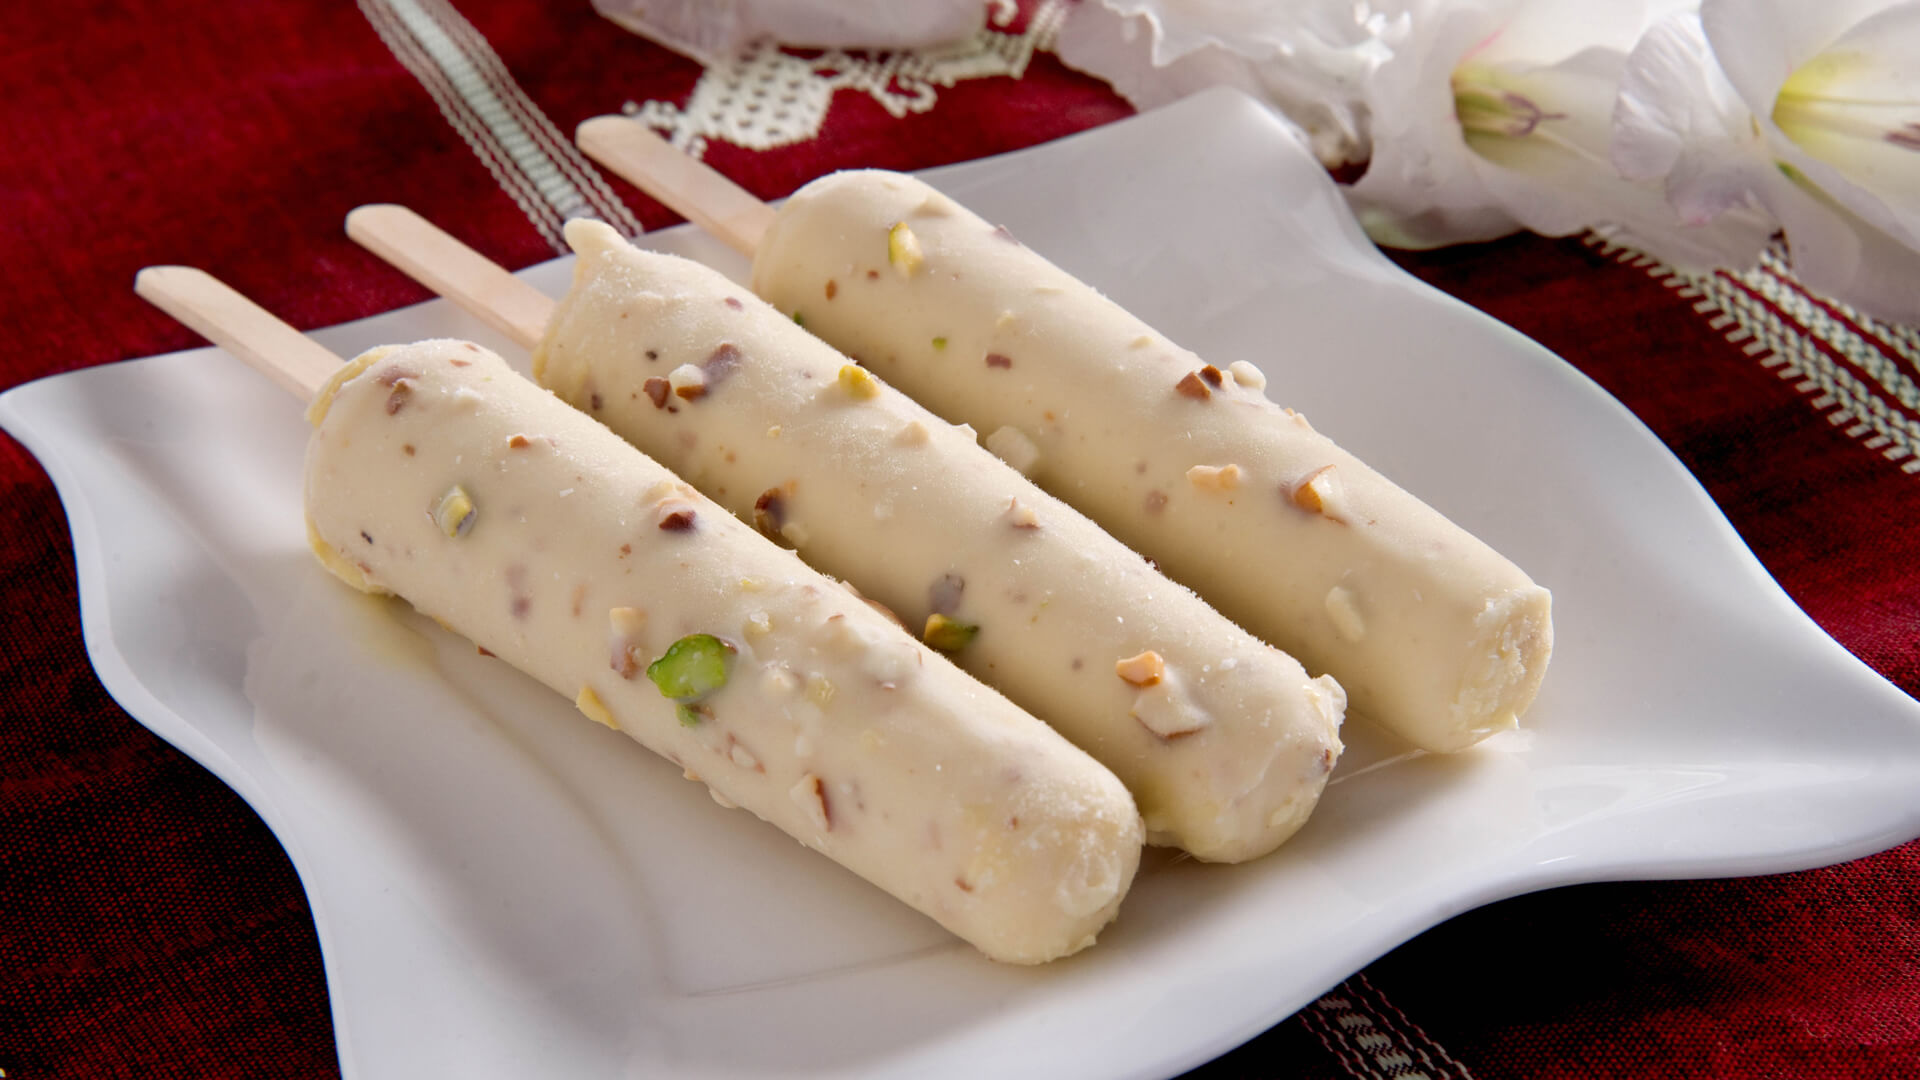
Dish: kulfi